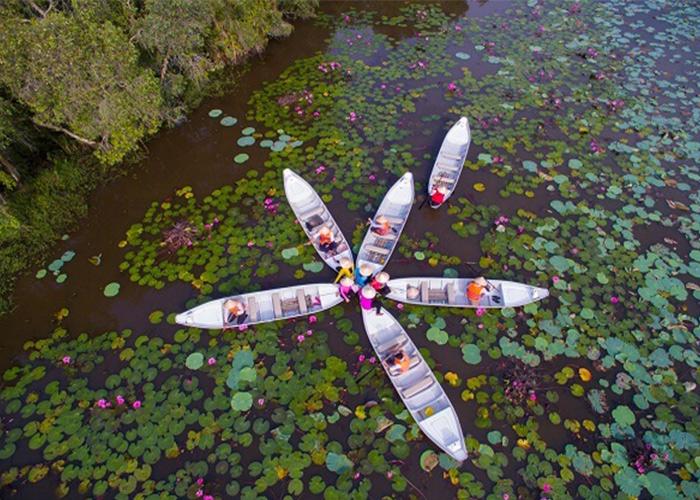
có những chiếc xuồng đang đậu gần nhau ở trong đầm sen